Harishchandragad

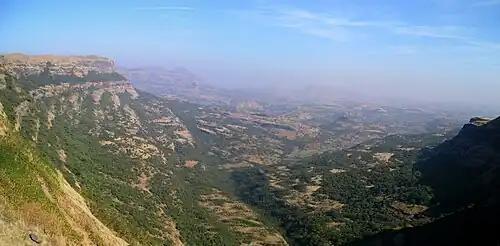
A panoramic view from the peak

These caves are spread out all over the fort. Many of these are situated at the foot of Taramati peak and are the place of accommodation. A few are near the temple, whereas some are near the citadel and some far away in the forests. A deep natural cave is on the northwestern side of the fort, to the right of Kokan Kada. Many other caves are still said to remain undiscovered.